Laksegade 26

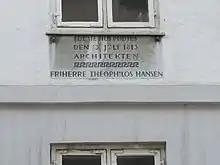
Commemorative plaque

The building is constructed in brick on a granite foundation with four storeys over a walk-out-basement. It is plastered and painted white. The facade towards Laksegade is seven bays long and the one towards Nikolajgade is six bays long. The chamfered corner bay was dictated for all corner buildings by Jørgen Henrich Rawert's and Peter Meyn's guidelines for the rebuilding of the city after the fire so that the fire department's long ladder companies could navigate the streets more easily. The facade is finished by a cornice band above the ground floor and a cornice under the roof. The corner window on the first floor is topped by a curved pediment supported by corbels. The slightly inset main entrance, in Laksegade, third bay from the right, is raised four steps from street level and is topped by a transom window. A basement entrance in the second bay from the left towards Laksegade is topped by a hood mould consisting of a sandstone plate supported by corbels. A second basement entrance is located in the chamfered corner bay. The pitched roof is clad in red tiles. It features two dormer windows towards Laksegade and three towards Nikolajgade.